Girmitiyas

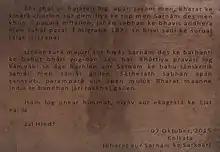
Sarnami Hindustani (Roman script) plaque at Suriname Memorial, Garden Reach, Kolkata, West Bengal, India

The word "girmit" represented an Indian pronunciation of the English word "agreement" - from the indenture "agreement" of the British Government with labourers from the Indian subcontinent. The agreements specified the workers' length of stay in foreign parts and the conditions attached to their return to the British Raj. The word "Jahāj" refers to 'ship' in Indic languages (from the Arabic/Persian "Jahāz/"جهاز), with "Jahaji" implying 'people of ship' or 'people coming via ship'.